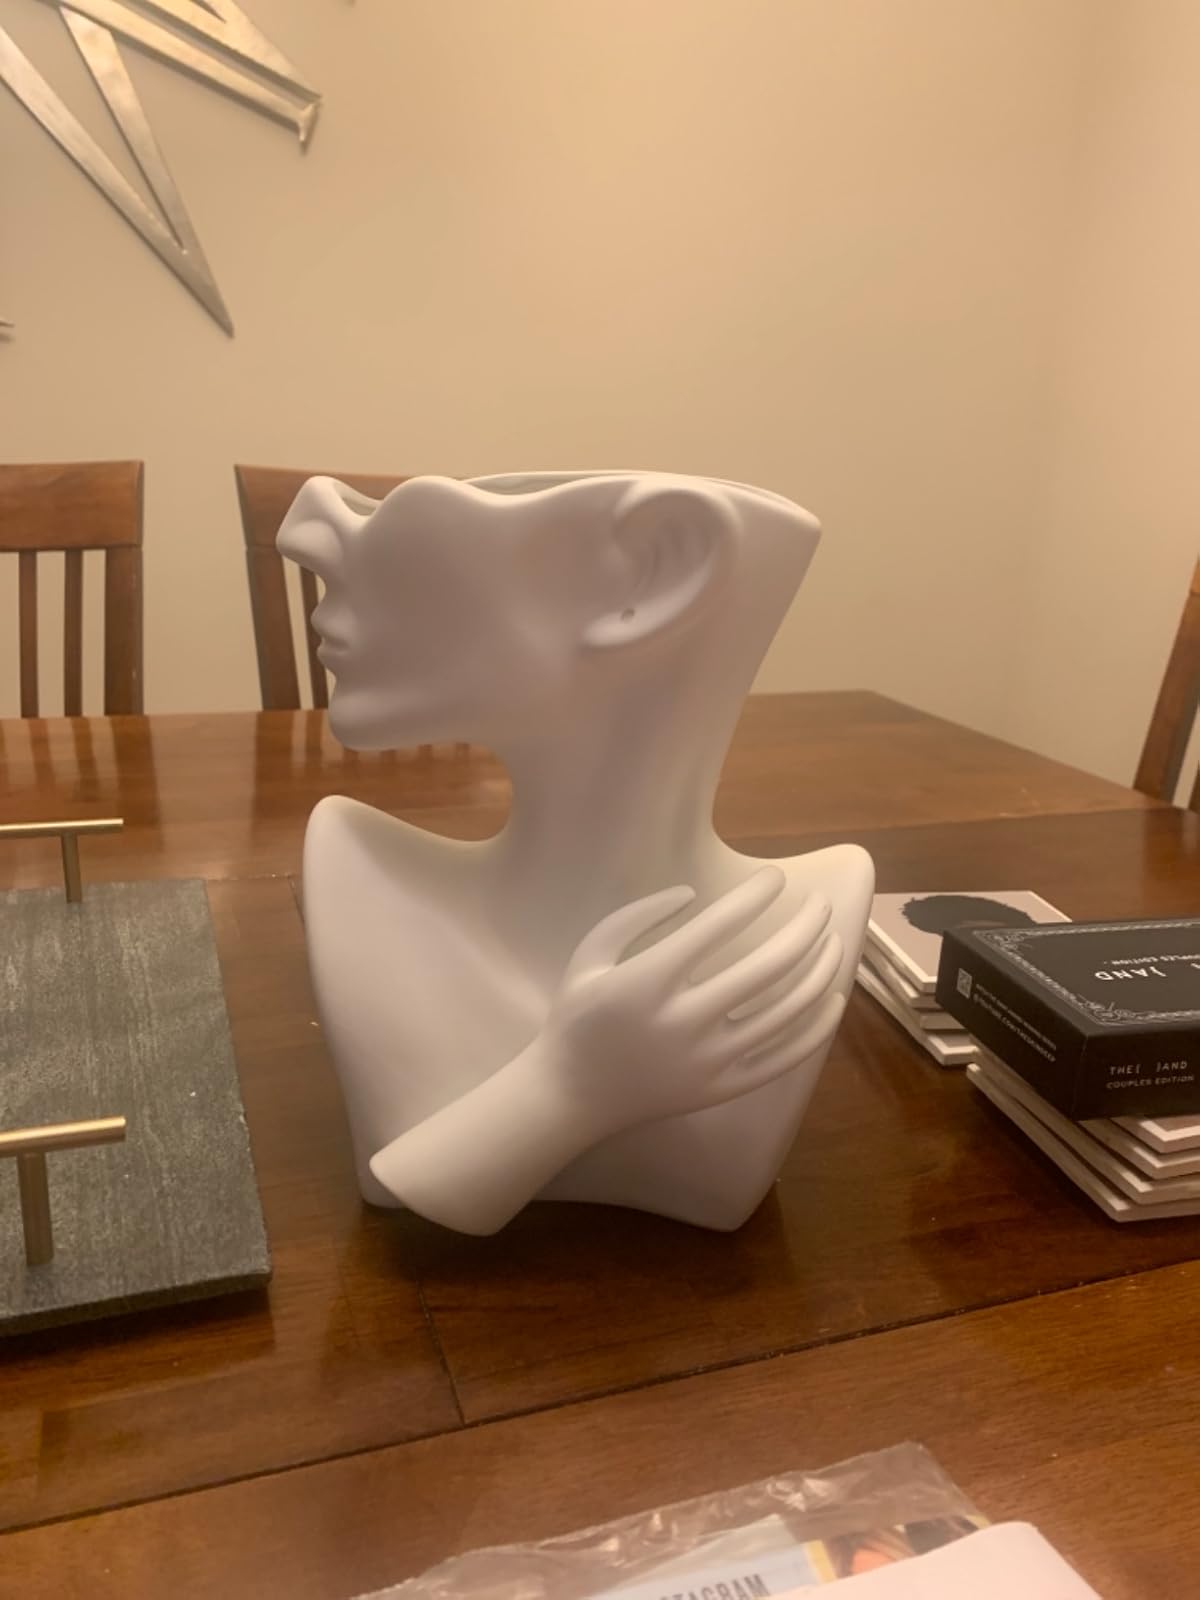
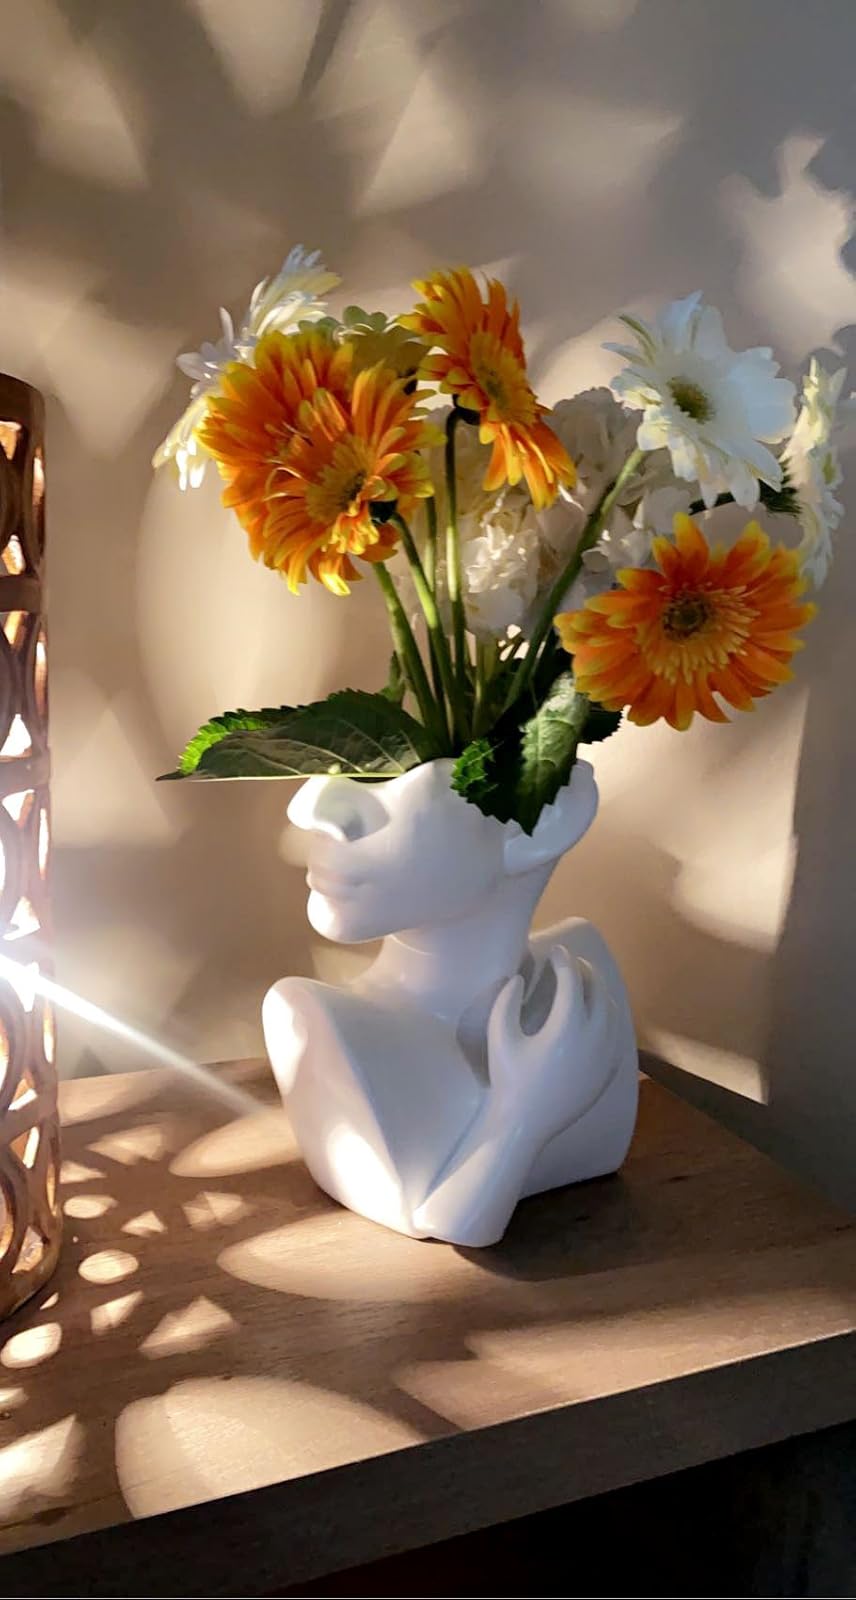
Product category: vase
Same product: yes